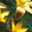
Label: tulip